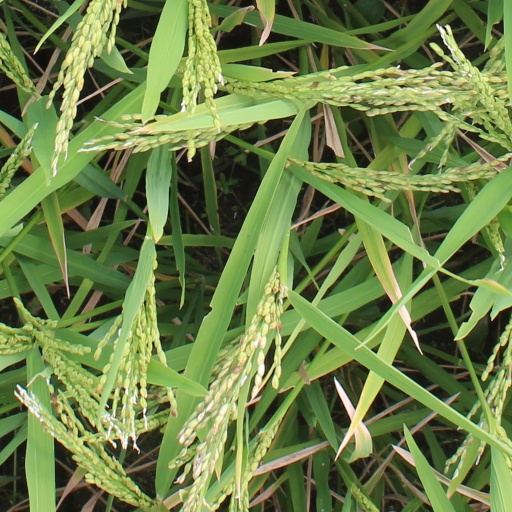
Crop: rice